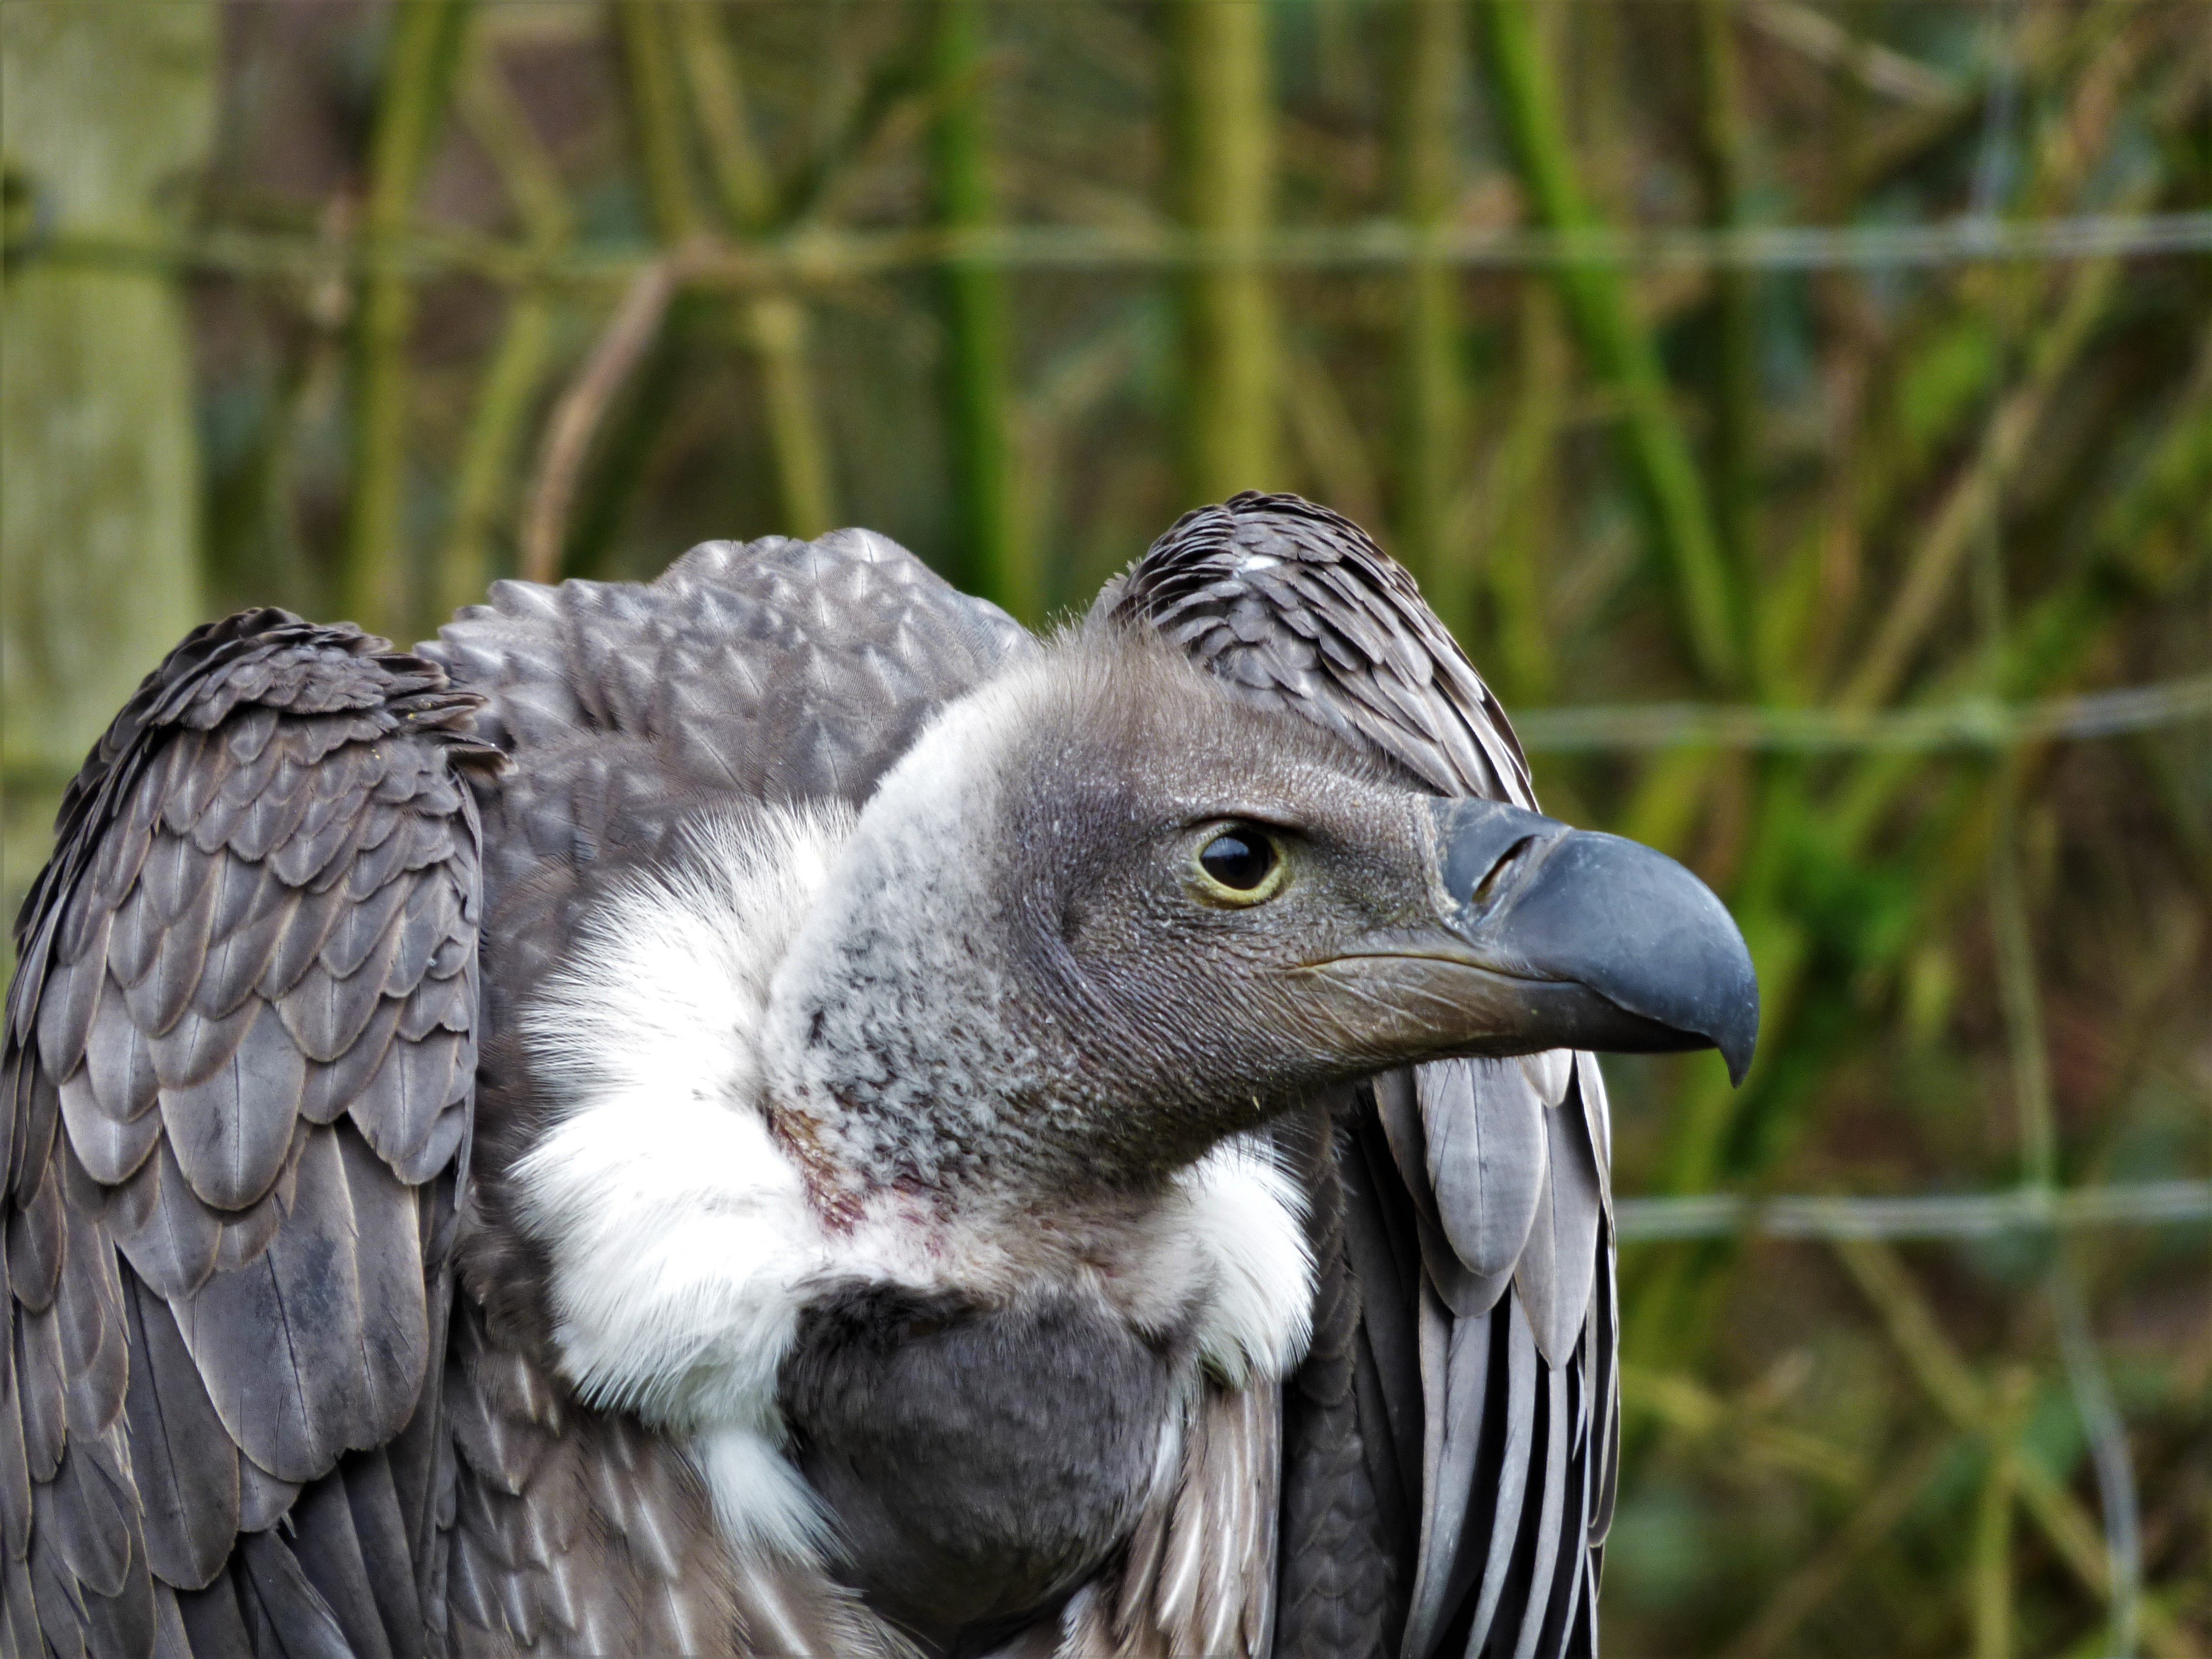
nature, bird, wing, animal, wildlife, zoo, beak, close, fauna, bird of prey, close up, eye, head, vertebrate, bill, vulture, falcon, attention, white back vulture, gyps africanus, aasesser